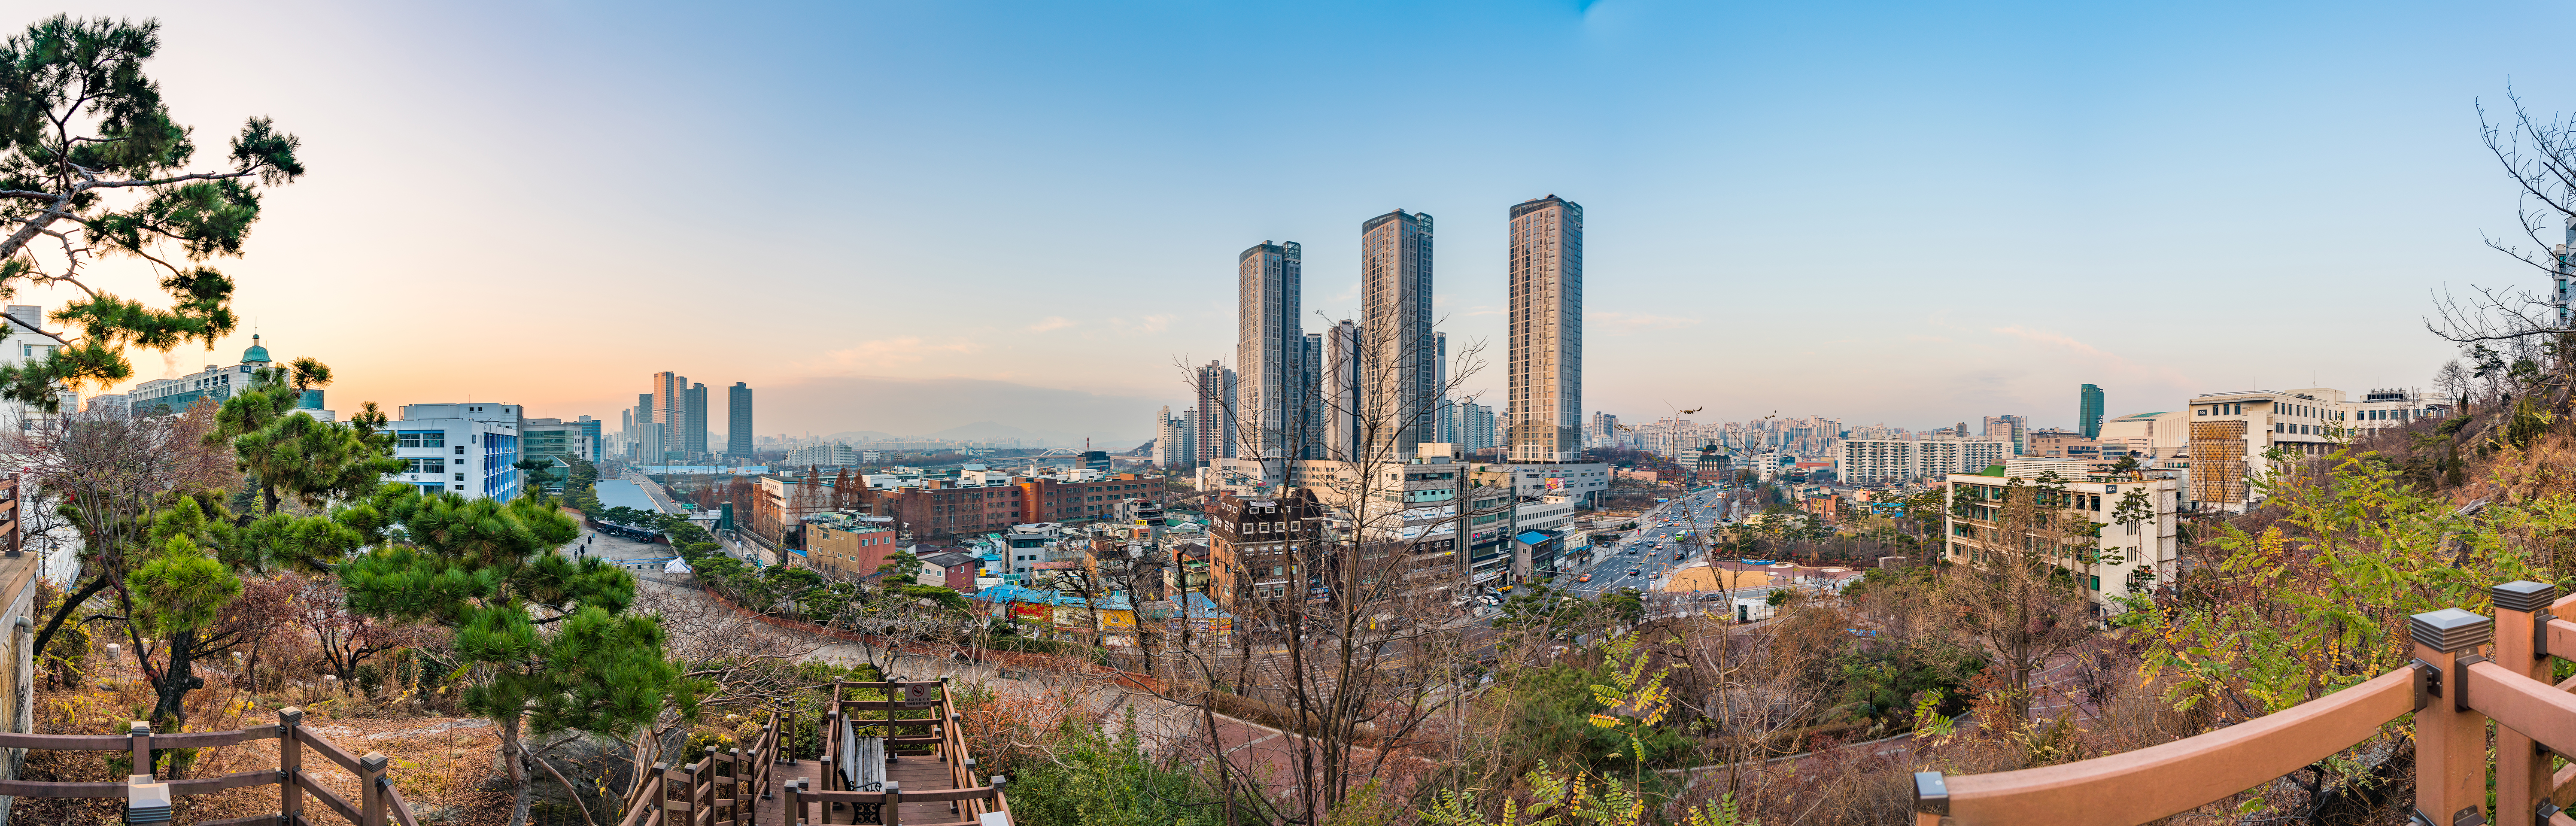
korea, seoul, Wangsimni, Hanyang University, apartment, city, panorama, winter, tower block, daytime, metropolitan area, urban area, neighbourhood, property, infrastructure, metropolis, cityscape, real estate, skyscraper, commercial building, skyline, building, residential area, tower, horizon, landmark, mixed use, condominium, downtown, urban design, human settlement, suburb, corporate headquarters, headquarters, dusk